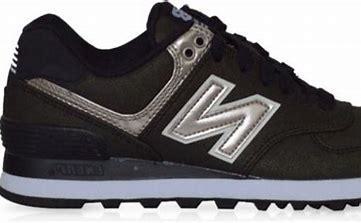
Brand: New
Model: Balance New Balance 574 Marathon